Victimology

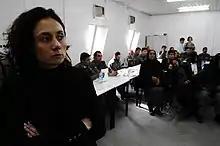
Anna Costanza Baldry (left), senior researcher at the International Victimology Institute Tilburg (INTERVICT), watches as participants conduct role-play scenarios during domestic and gender-based violence training at the Central Training Center. Afghan National Police (ANP)

In 1985, the UN General Assembly adopted the Declaration on the Basic Principles of Justice for Victims of Crime and Abuse of Power. Also, the International Victimology Institute Tilburg (INTERVICT) and the World Society of Victimology developed a UN Convention for Victims of Crime and Abuse of Power. The World Society of Victimology (WSV) is an international, non-governmental organization, holding special category consultive status with the Economic and Social Council of the United Nations as well as with the Council of Europe. Its international membership includes: front-line victim service providers, academics and researchers in related social sciences, government representatives, lawyers, law enforcement, and other interested parties. The purpose of the WSV is to advance the research of victimology and practices on an international level; and to improve cooperation between global, national, and local organizations that serve victims.